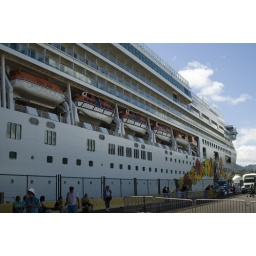
We hung a towel over the side of the balcony so we could see which room was ours.